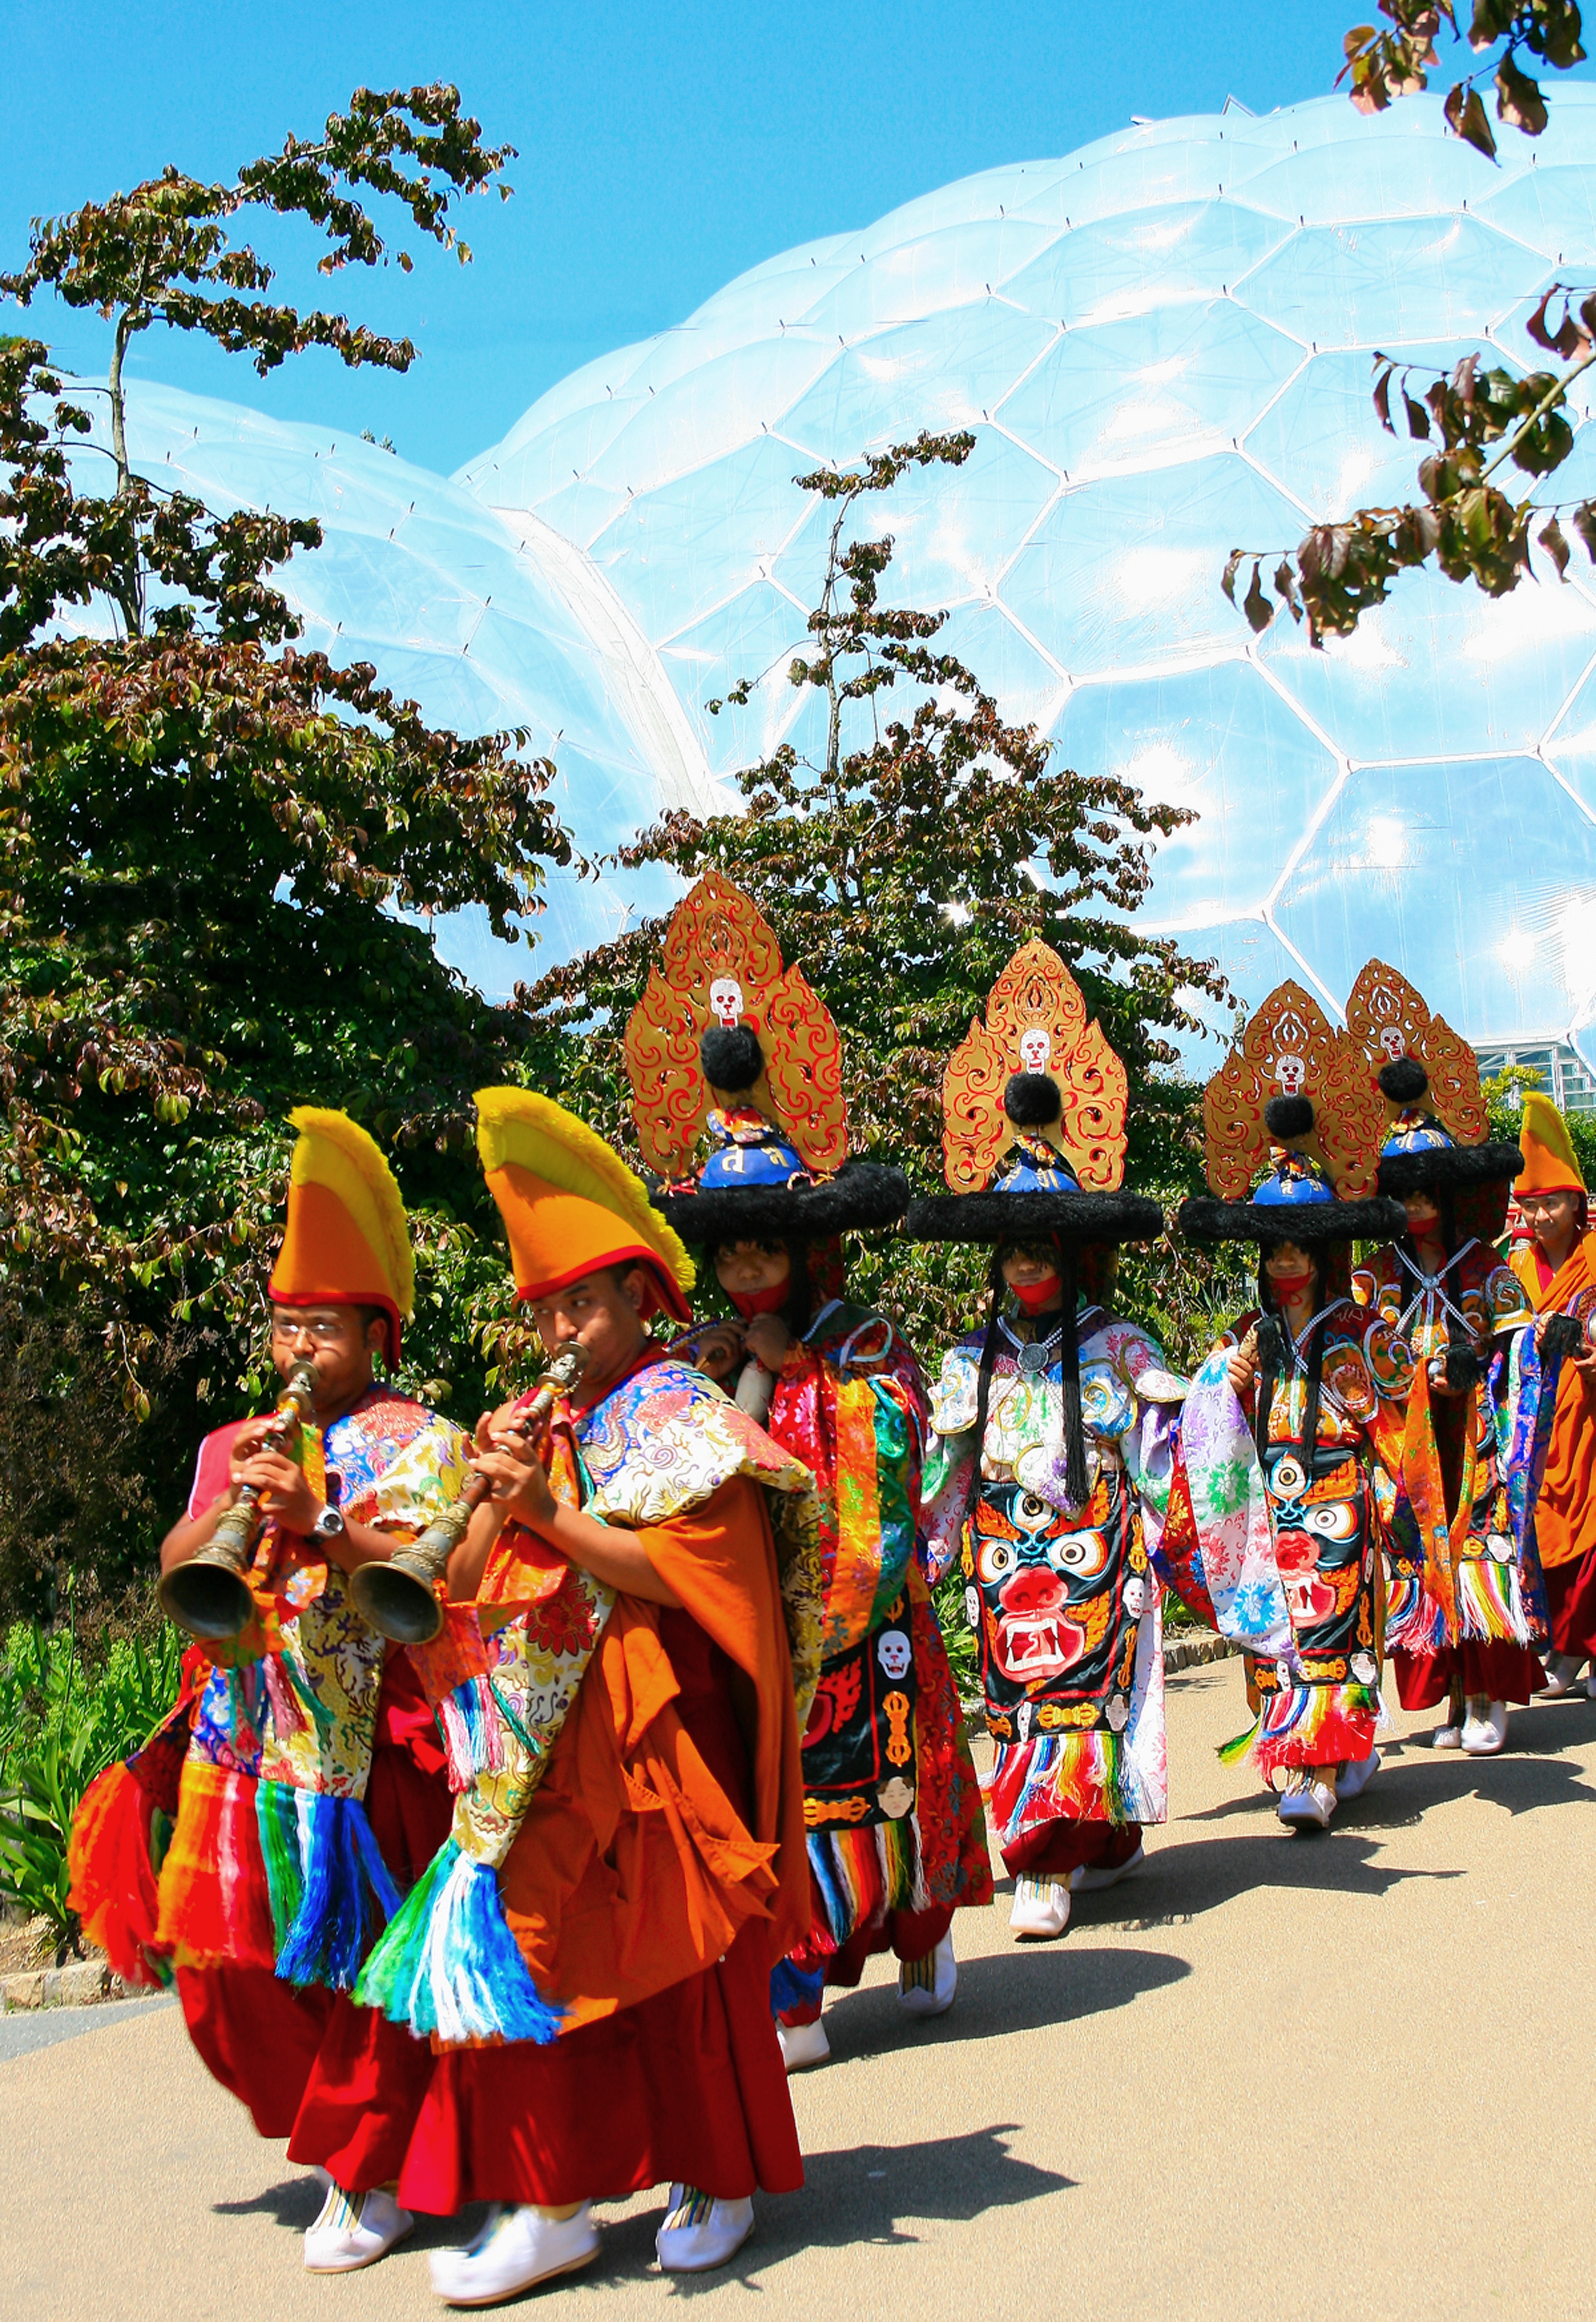
people, dance, carnival, buddhist, buddhism, tibet, religious, ceremony, festival, buddha, culture, event, tradition, traditional, tibetan, monks